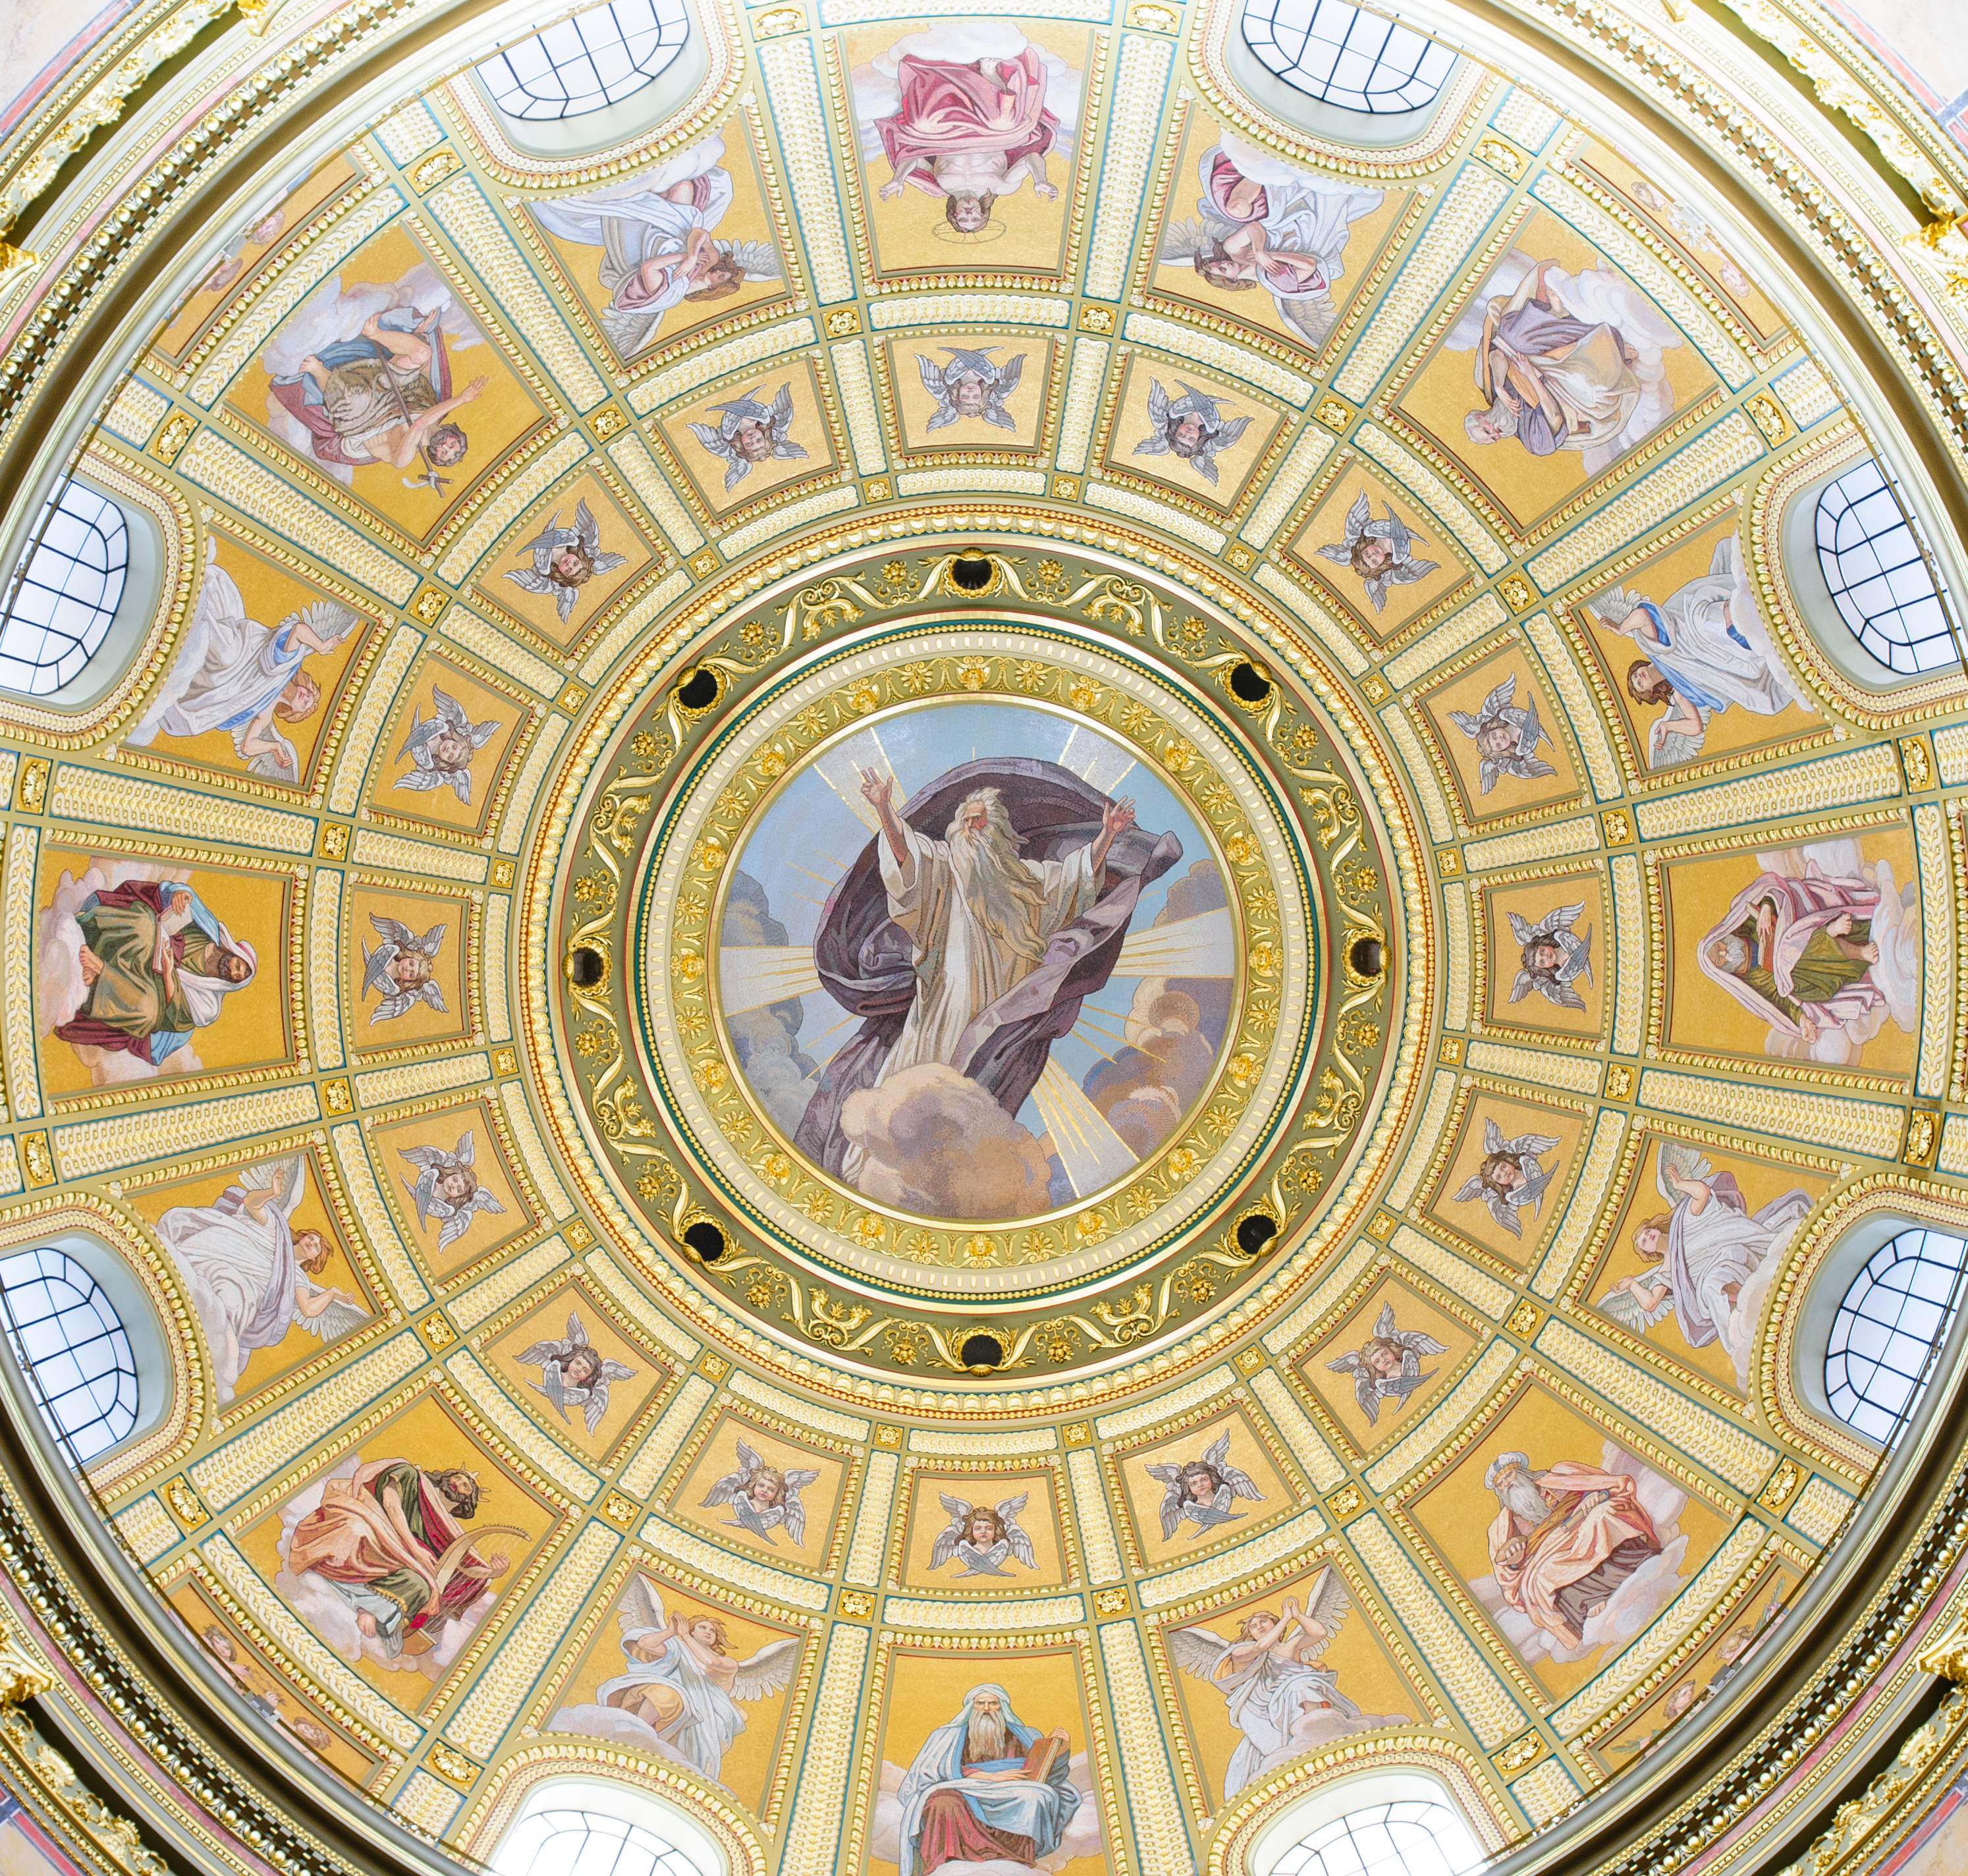
structure, window, building, ceiling, pattern, facade, nikon, circle, baptistery, art, design, symmetry, budapest, basilica, dome, d300, byzantine architecture